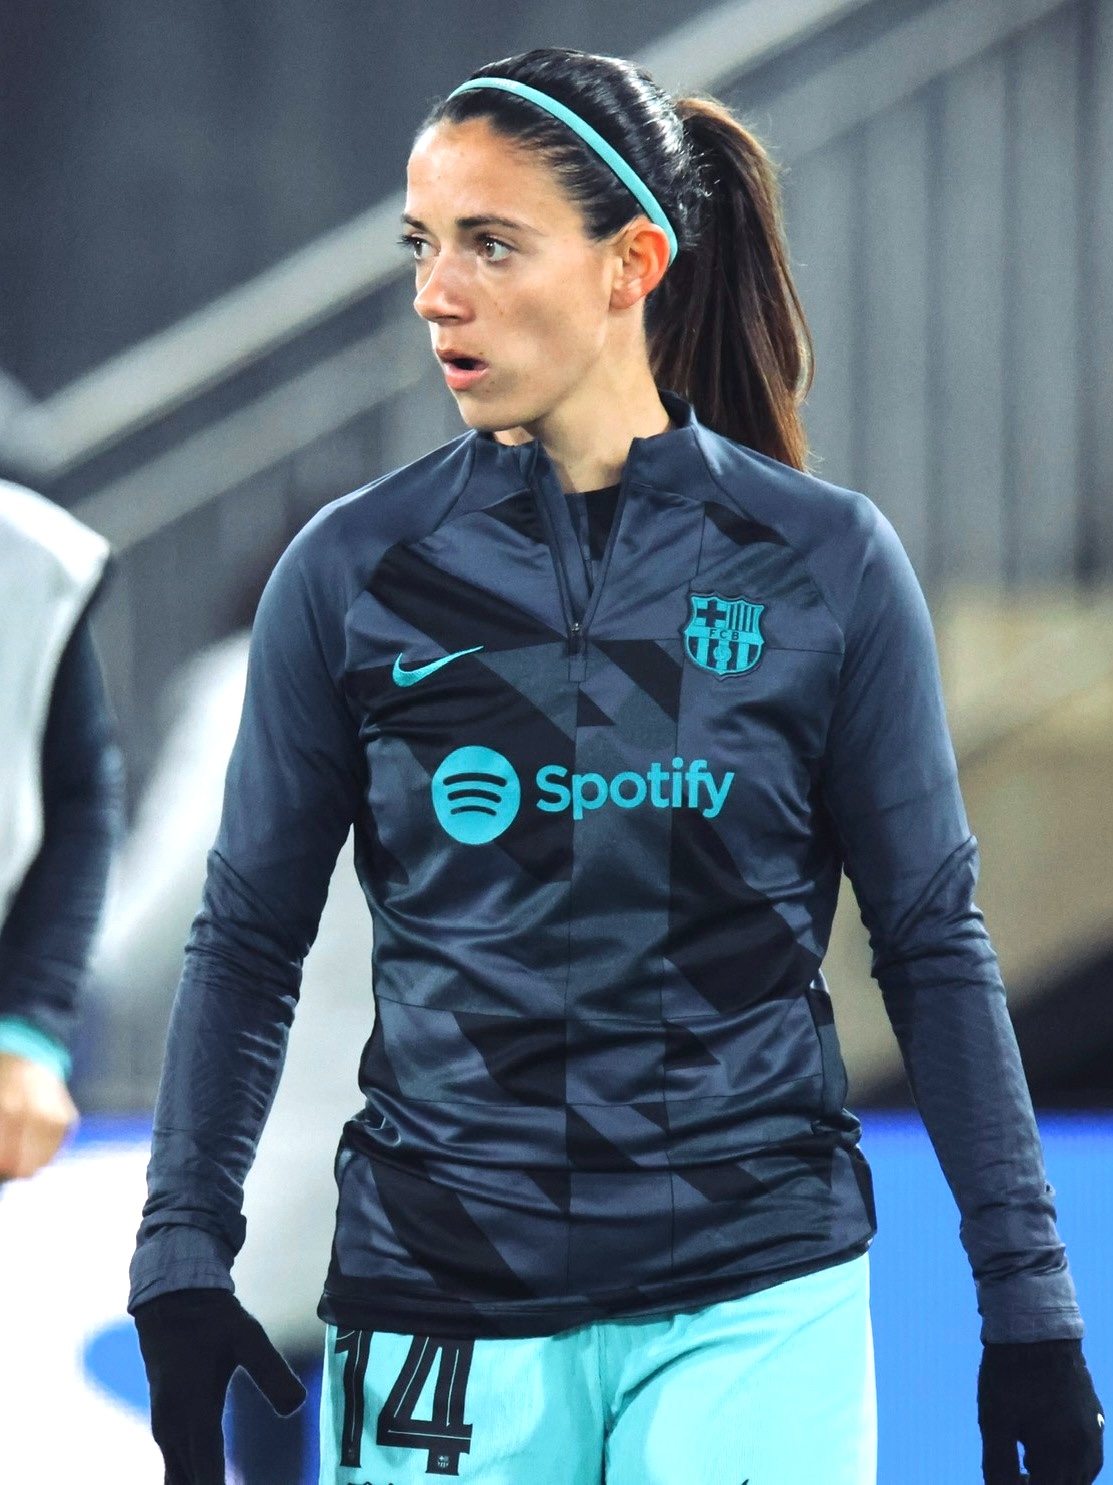
ฉบับร่าง:ไอตานา บอมมาติ

ไอตานา บอมมาติ กอนกา (ภาษากาตาลา|กาตาลา: Aitana Bonmatí Conca;เกิด 18 มกราคม ค.ศ. 1998) เป็นนักบอลหญิงอาชีพชาวสเปนเชื้อสายกาตาลา ซึ่งเล่นในตำแหน่งกองกลางให้กับสโมสรสโมสรฟุตบอลหญิงบาร์เซโลนา|บาร์เซโลน่าในลิกา เอเฟ|ลีกาเอฟและฟุตบอลหญิงทีมชาติสเปน เธอเคยเป็นตัวแทนของแคว้นกาตาลุญญาด้วย เธอได้รับการยกย่องว่าเป็นหนึ่งในผู้เล่นฟุตบอลหญิงที่ดีที่สุด และเป็นหนึ่งในผู้เล่นที่ยิ่งใหญ่ที่สุดตลอดกาล เธอได้รับรางวัลบัลลงดอร์และผู้เล่นหญิงยอดเยี่ยมของฟีฟ่า
|name=ไอตานา บอมมาติ
|image=Brann - Barça Femení CG3A5805 (cropped).jpg
|full_name=ไอตานา บอมมาติ กอนกา
|birth_name=ไอตานา บอมมาติ กีโดเน็ต
|birth_place=แคว้นกาตาลุญญา, สเปน
|height=1.61 ม.
|position=กองกลาง
|currentclub=สโมสรฟุตบอลหญิงบาร์เซโลนา|บาร์เซโลน่า
|clubnumber=14
| youthyears1 = 2005–2009
| youthclubs1 = ริเบส
| youthyears2 = 2010–2012
| youthclubs2 = กูเบเยซ
| youthyears3 = 2012–2014
| youthclubs3 = สโมสรฟุตบอลหญิงบาร์เซโลนา|บาร์เซโลน่า
| years1 = 2014–2016
| clubs1 = สโมสรฟุตบอลหญิงบาร์เซโลนา เบ|บาร์เซโลน่า บี
| years2 = 2016–
| clubs2 = สโมสรฟุตบอลหญิงบาร์เซโลนา|บาร์เซโลน่า
| caps2 = 178
| goals2 = 60
| nationalyears1 = 2013–2015
| nationalteam1 = สเปนหญิง ยู17
| nationalcaps1 = 13
| nationalgoals1 = 3
| nationalyears2 = 2015–2017
| nationalteam2 = สเปนหญิง ยู19
| nationalcaps2 = 15
| nationalgoals2 = 6
| nationalyears3 = 2016–2018
| nationalteam3 = สเปนหญิง ยู20
| nationalcaps3 = 9
| nationalgoals3 = 2
| nationalyears4 = 2017–
| nationalteam4 = ฟุตบอลหญิงทีมชาติสเปน|สเปน
| nationalcaps4 = 65
| nationalgoals4 = 26
| nationalyears5 = 2017–2019
| nationalteam5 = ฟุตบอลหญิงทีมแคว้นกาตาลุญญา|กาตาลุญญา
| nationalcaps5 = 2
| nationalgoals5 = 1
บอมมาติอยู่กับบาร์เซโลนาตั้งแต่ปี 2012 และพัฒนาตัวเองผ่านลามาเซียมาเป็นเวลา 6 ปี เธอได้รับการเลื่อนตำแหน่งให้ไปร่วมทีมชุดใหญ่ของบาร์เซโลนาก่อนฤดูกาล 2016–17 และลงเล่นเป็นตัวสำรองให้กับสโมสรจนกระทั่งปีที่เธอแจ้งเกิดในฤดูกาล 2018–19 ในปี 2019 เธอลงเล่นเป็นตัวจริงในนัดชิงชนะเลิศยูฟ่าวีเมนส์แชมเปี้ยนส์ลีกครั้งแรกในประวัติศาสตร์ของบาร์เซโลนา และต่อมาในปี 2019 เธอเริ่มต้นการแข่งขันยูฟ่าวีเมนส์แชมเปี้ยนส์ลีกนัดชิงชนะเลิศครั้งแรกในประวัติศาสตร์ของบาร์เซโลน่า และต่อมาในปีนั้นก็ถูกเลือกให้เป็นนักเตะแห่งปีของแคว้นกาตาลุญญาเป็นครั้งแรก
หมวดหมู่:นักฟุตบอลหญิงทีมชาติสเปน|บอมมาติ